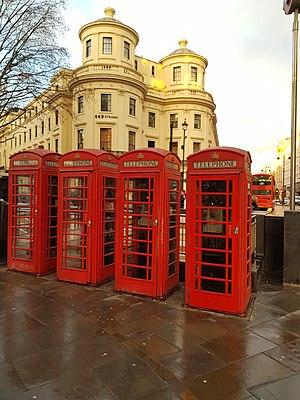
442-449, The Strand, Londres.
The Strand est une importante rue de Londres.